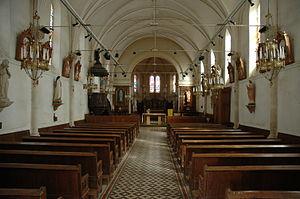
Eglise_Mesnil_Hubert.JPG Orne 61